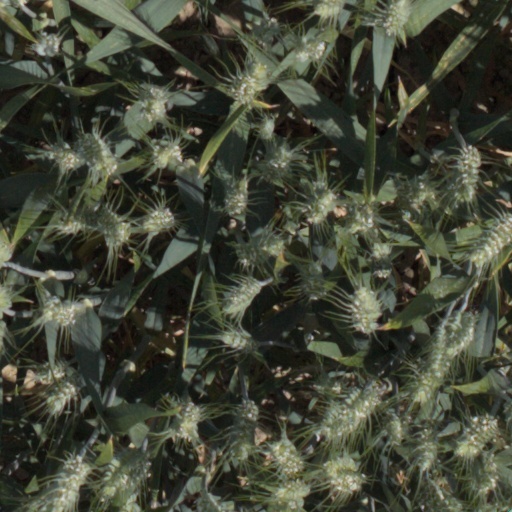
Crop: wheat